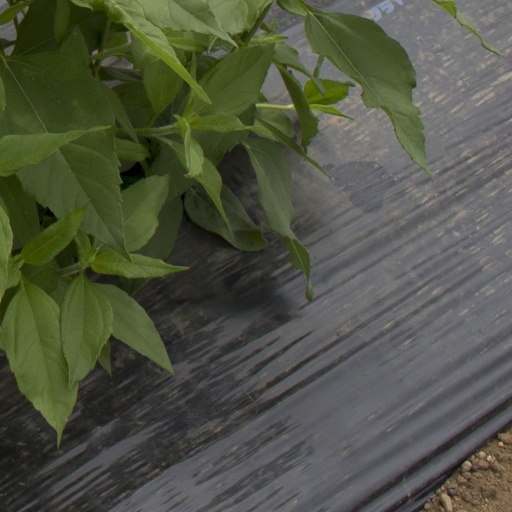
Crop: Jerusalem artichoke